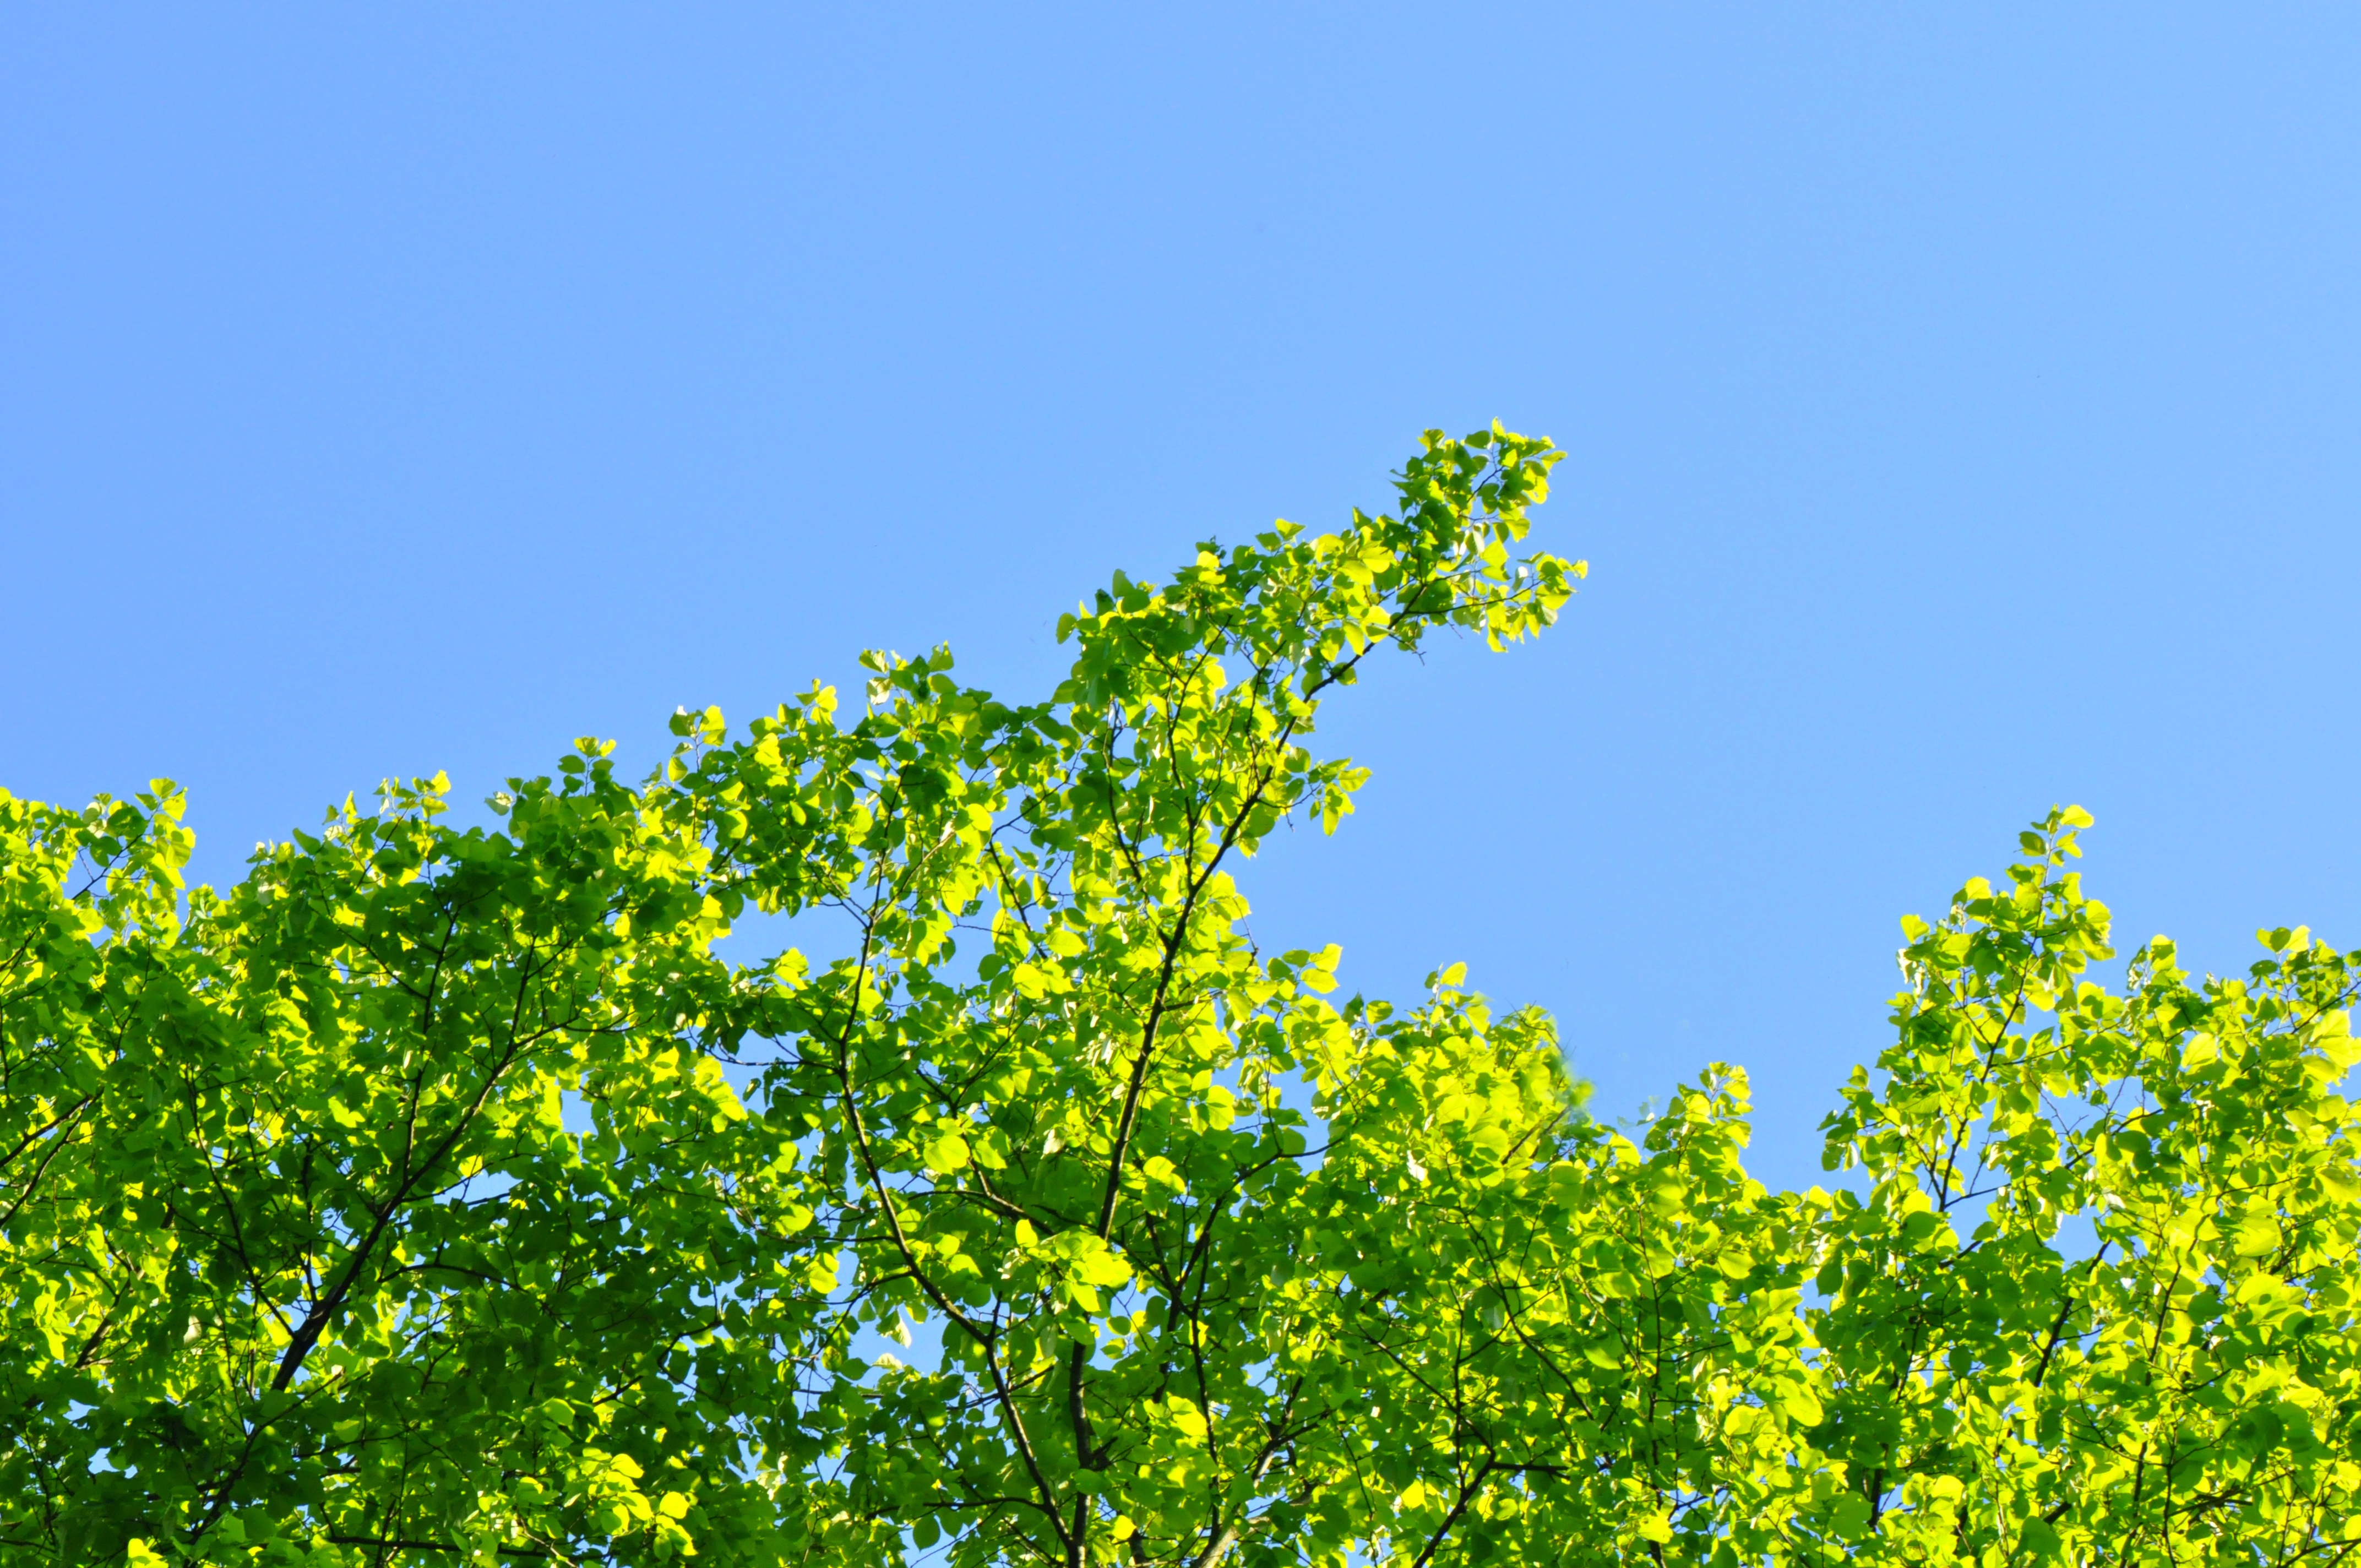
tree, nature, branch, plant, sky, field, meadow, sunlight, leaf, flower, food, spring, green, heaven, produce, crop, blue, agriculture, tree top, rapeseed, shrub, ecosystem, brassica, flowering plant, woody plant, land plant, mustard plant